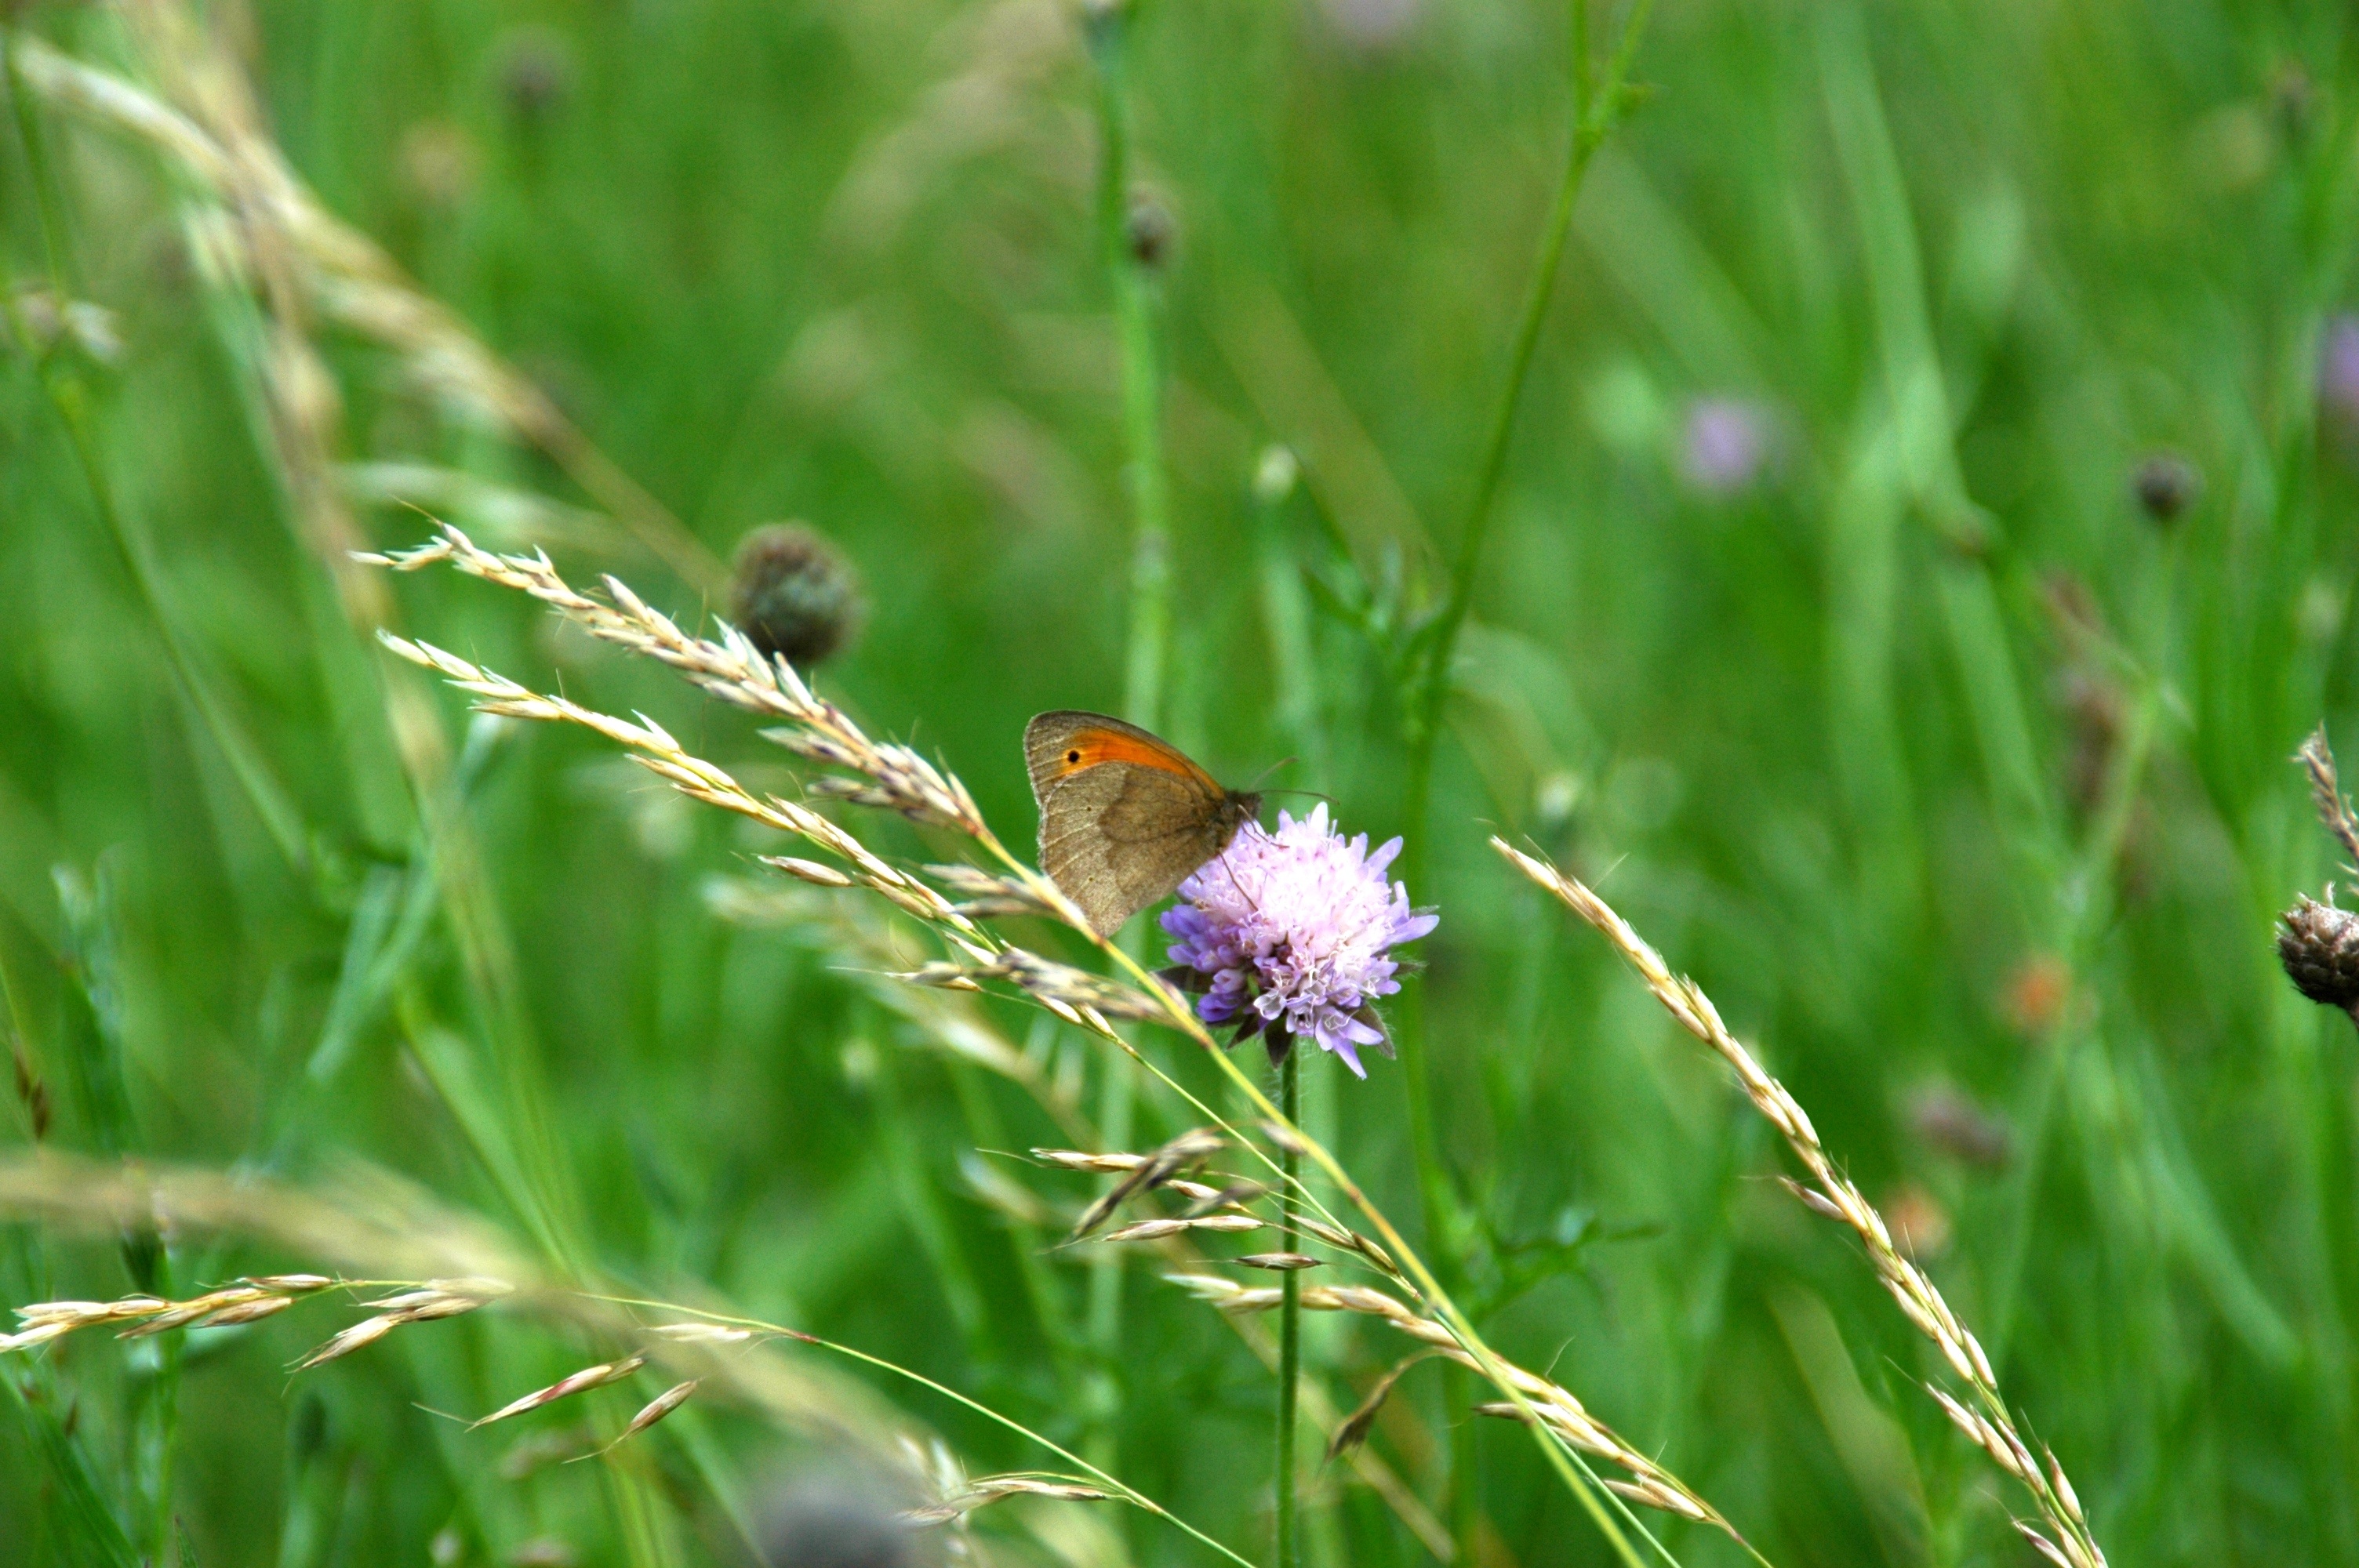
nature, grass, plant, field, lawn, photography, meadow, prairie, leaf, flower, summer, wildlife, green, insect, botany, butterfly, close, flora, fauna, invertebrate, wildflower, close up, wild flowers, grassland, habitat, glade, grasses, macro photography, grass family, moths and butterflies